Soma Linyitspor

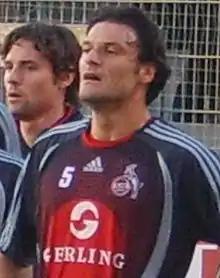
Former Turkish international (90 caps, 4 goals) and 2002 World Cup bronze medalist Alpay Özalan started his professional career at Soma Linyitspor in 1991–92 season

The club was founded in 1984 as Ege Linyitspor and its name was altered in 1989 as Soma Linyitspor. Beating Erzincanspor by 1–0 final score at Samsun 19 Mayıs Stadium at 1st Play-off Group, the team promoted to TFF Second League on 25 May 1994.